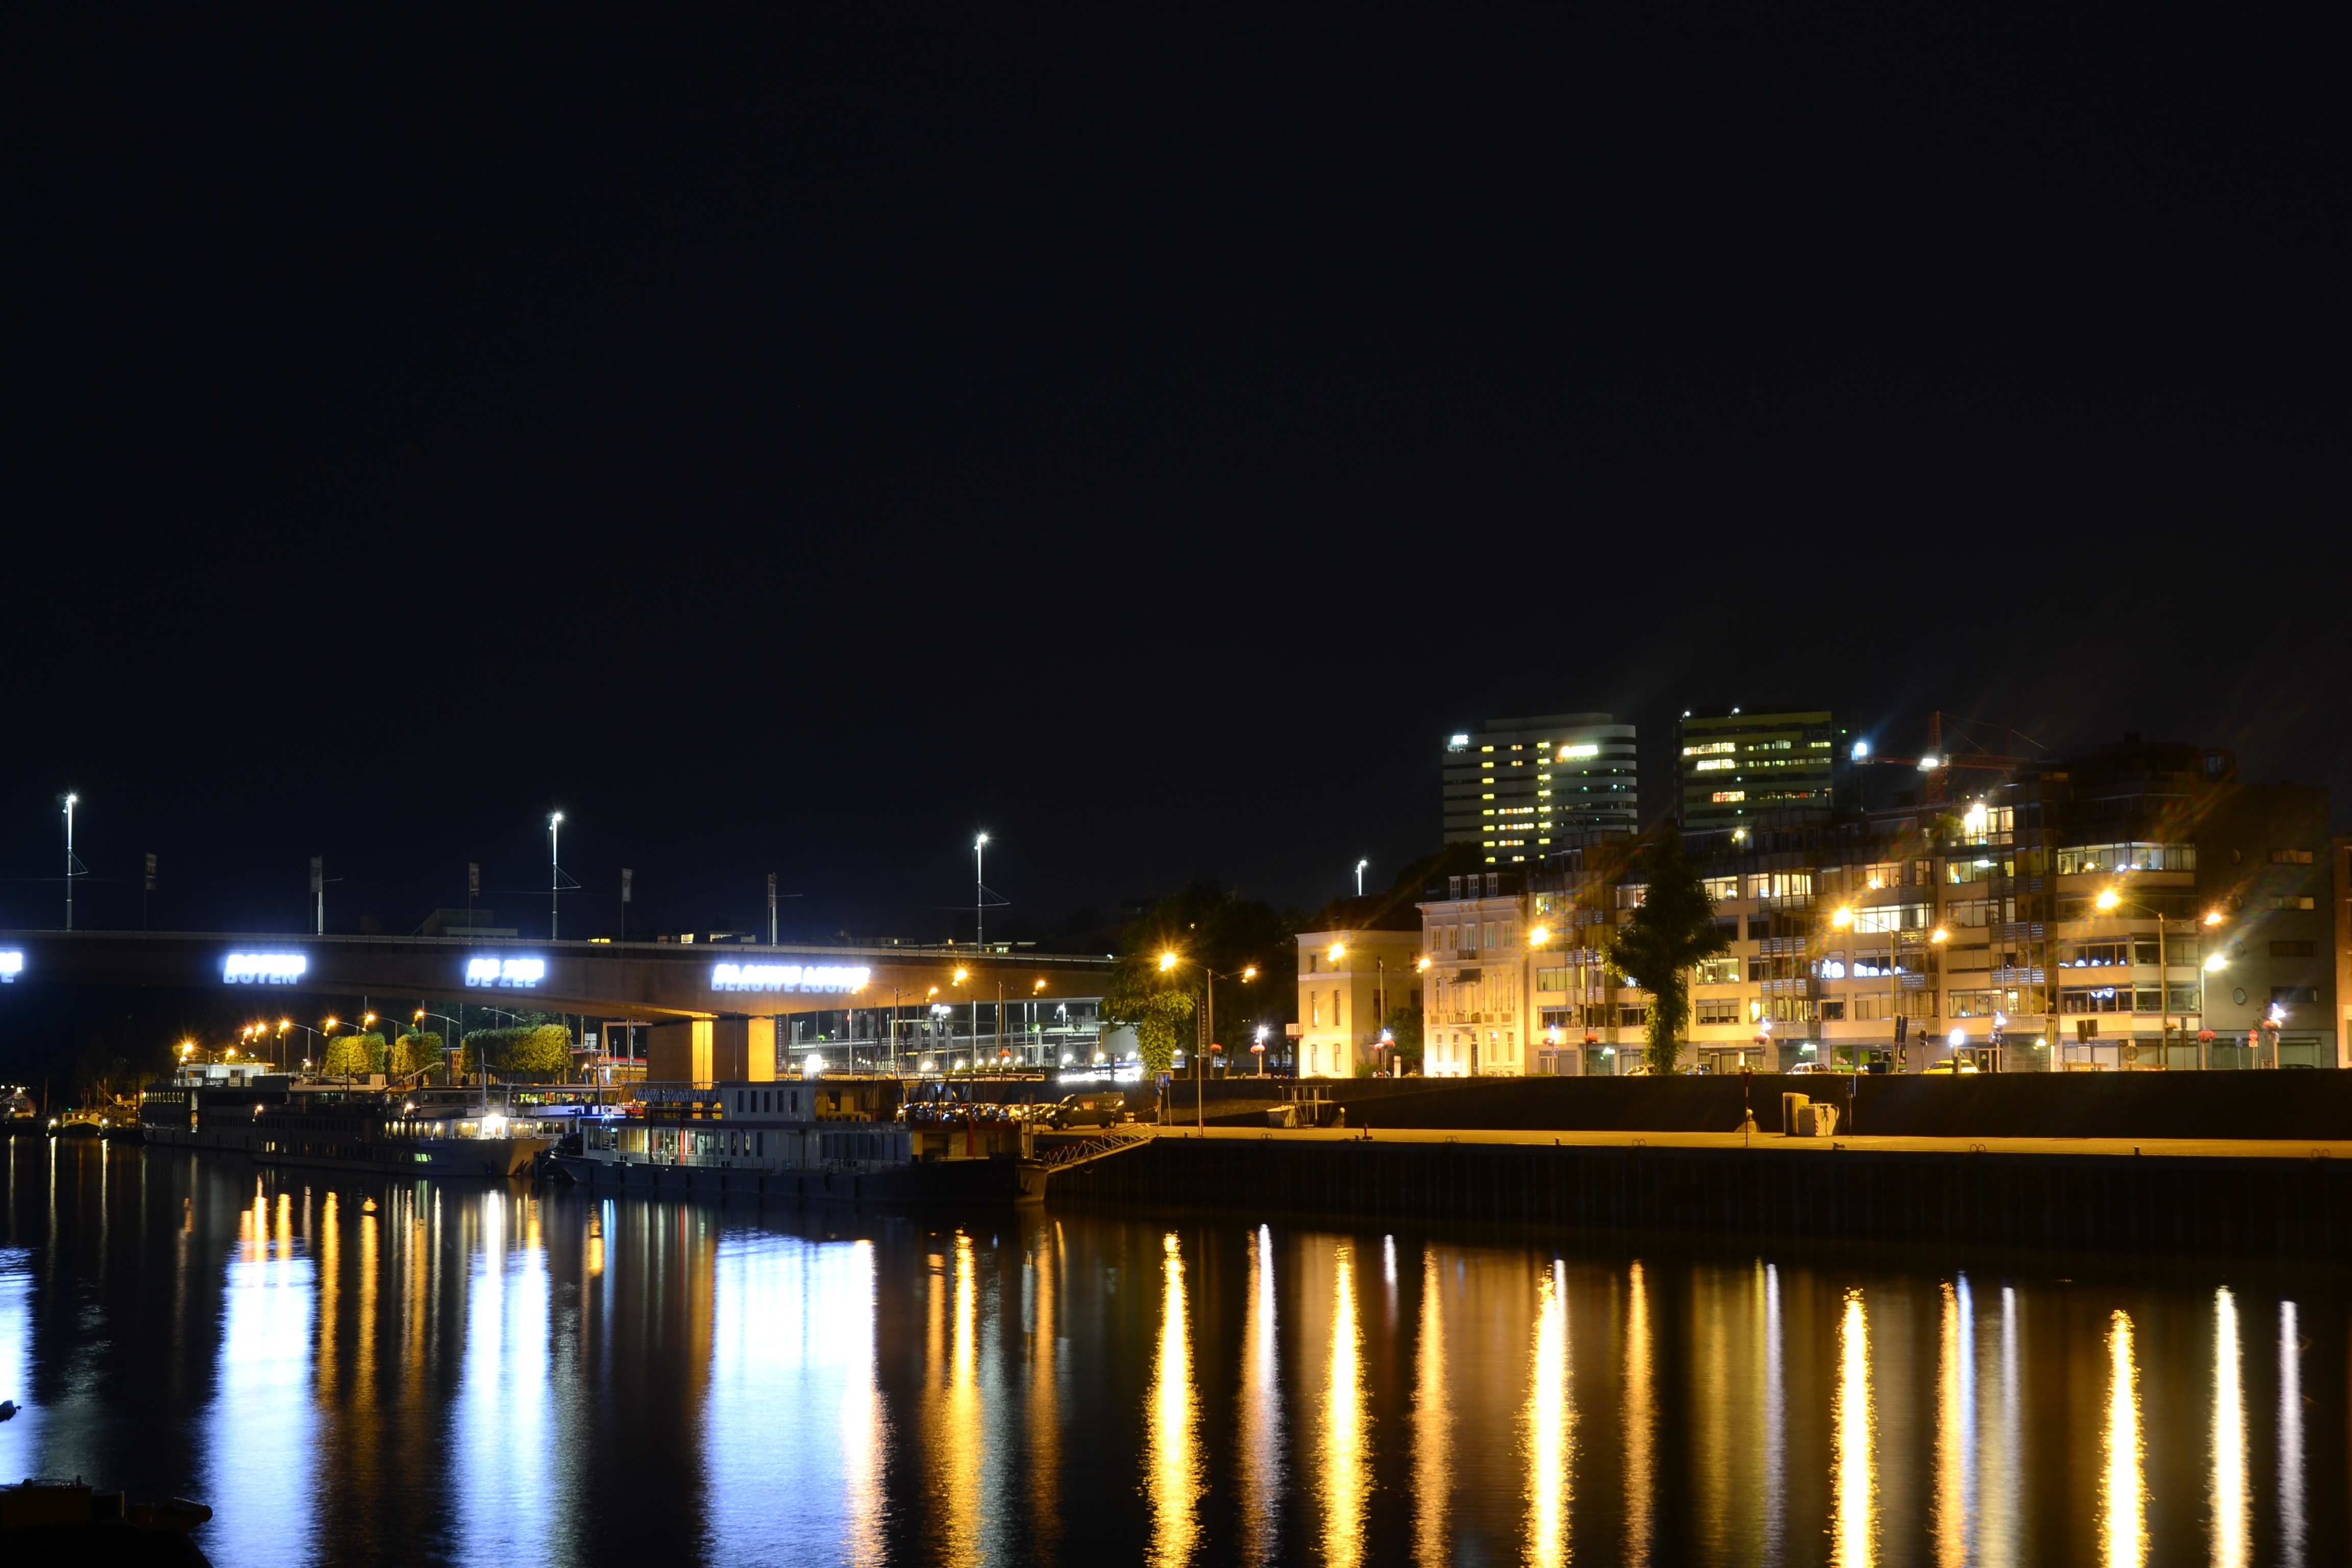
water, light, skyline, night, city, skyscraper, cityscape, downtown, dusk, evening, reflection, landmark, rhine, metropolis, quay, night scene, arnhem, human settlement, metropolitan area